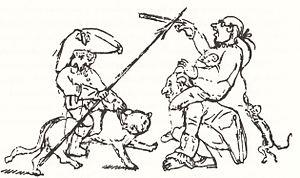
Ernst Theodor Amadeus Hoffmann [ɛʁnst ˈteːodoːɐ̯ amaˈdeːʊs ˈhɔfˌman], né Ernst Theodor Wilhelm Hoffmann le 24 janvier 1776 à Königsberg, en Prusse-Orientale, et mort le 25 juin 1822 à Berlin, est un écrivain romantique et un compositeur, également dessinateur et juriste allemand.